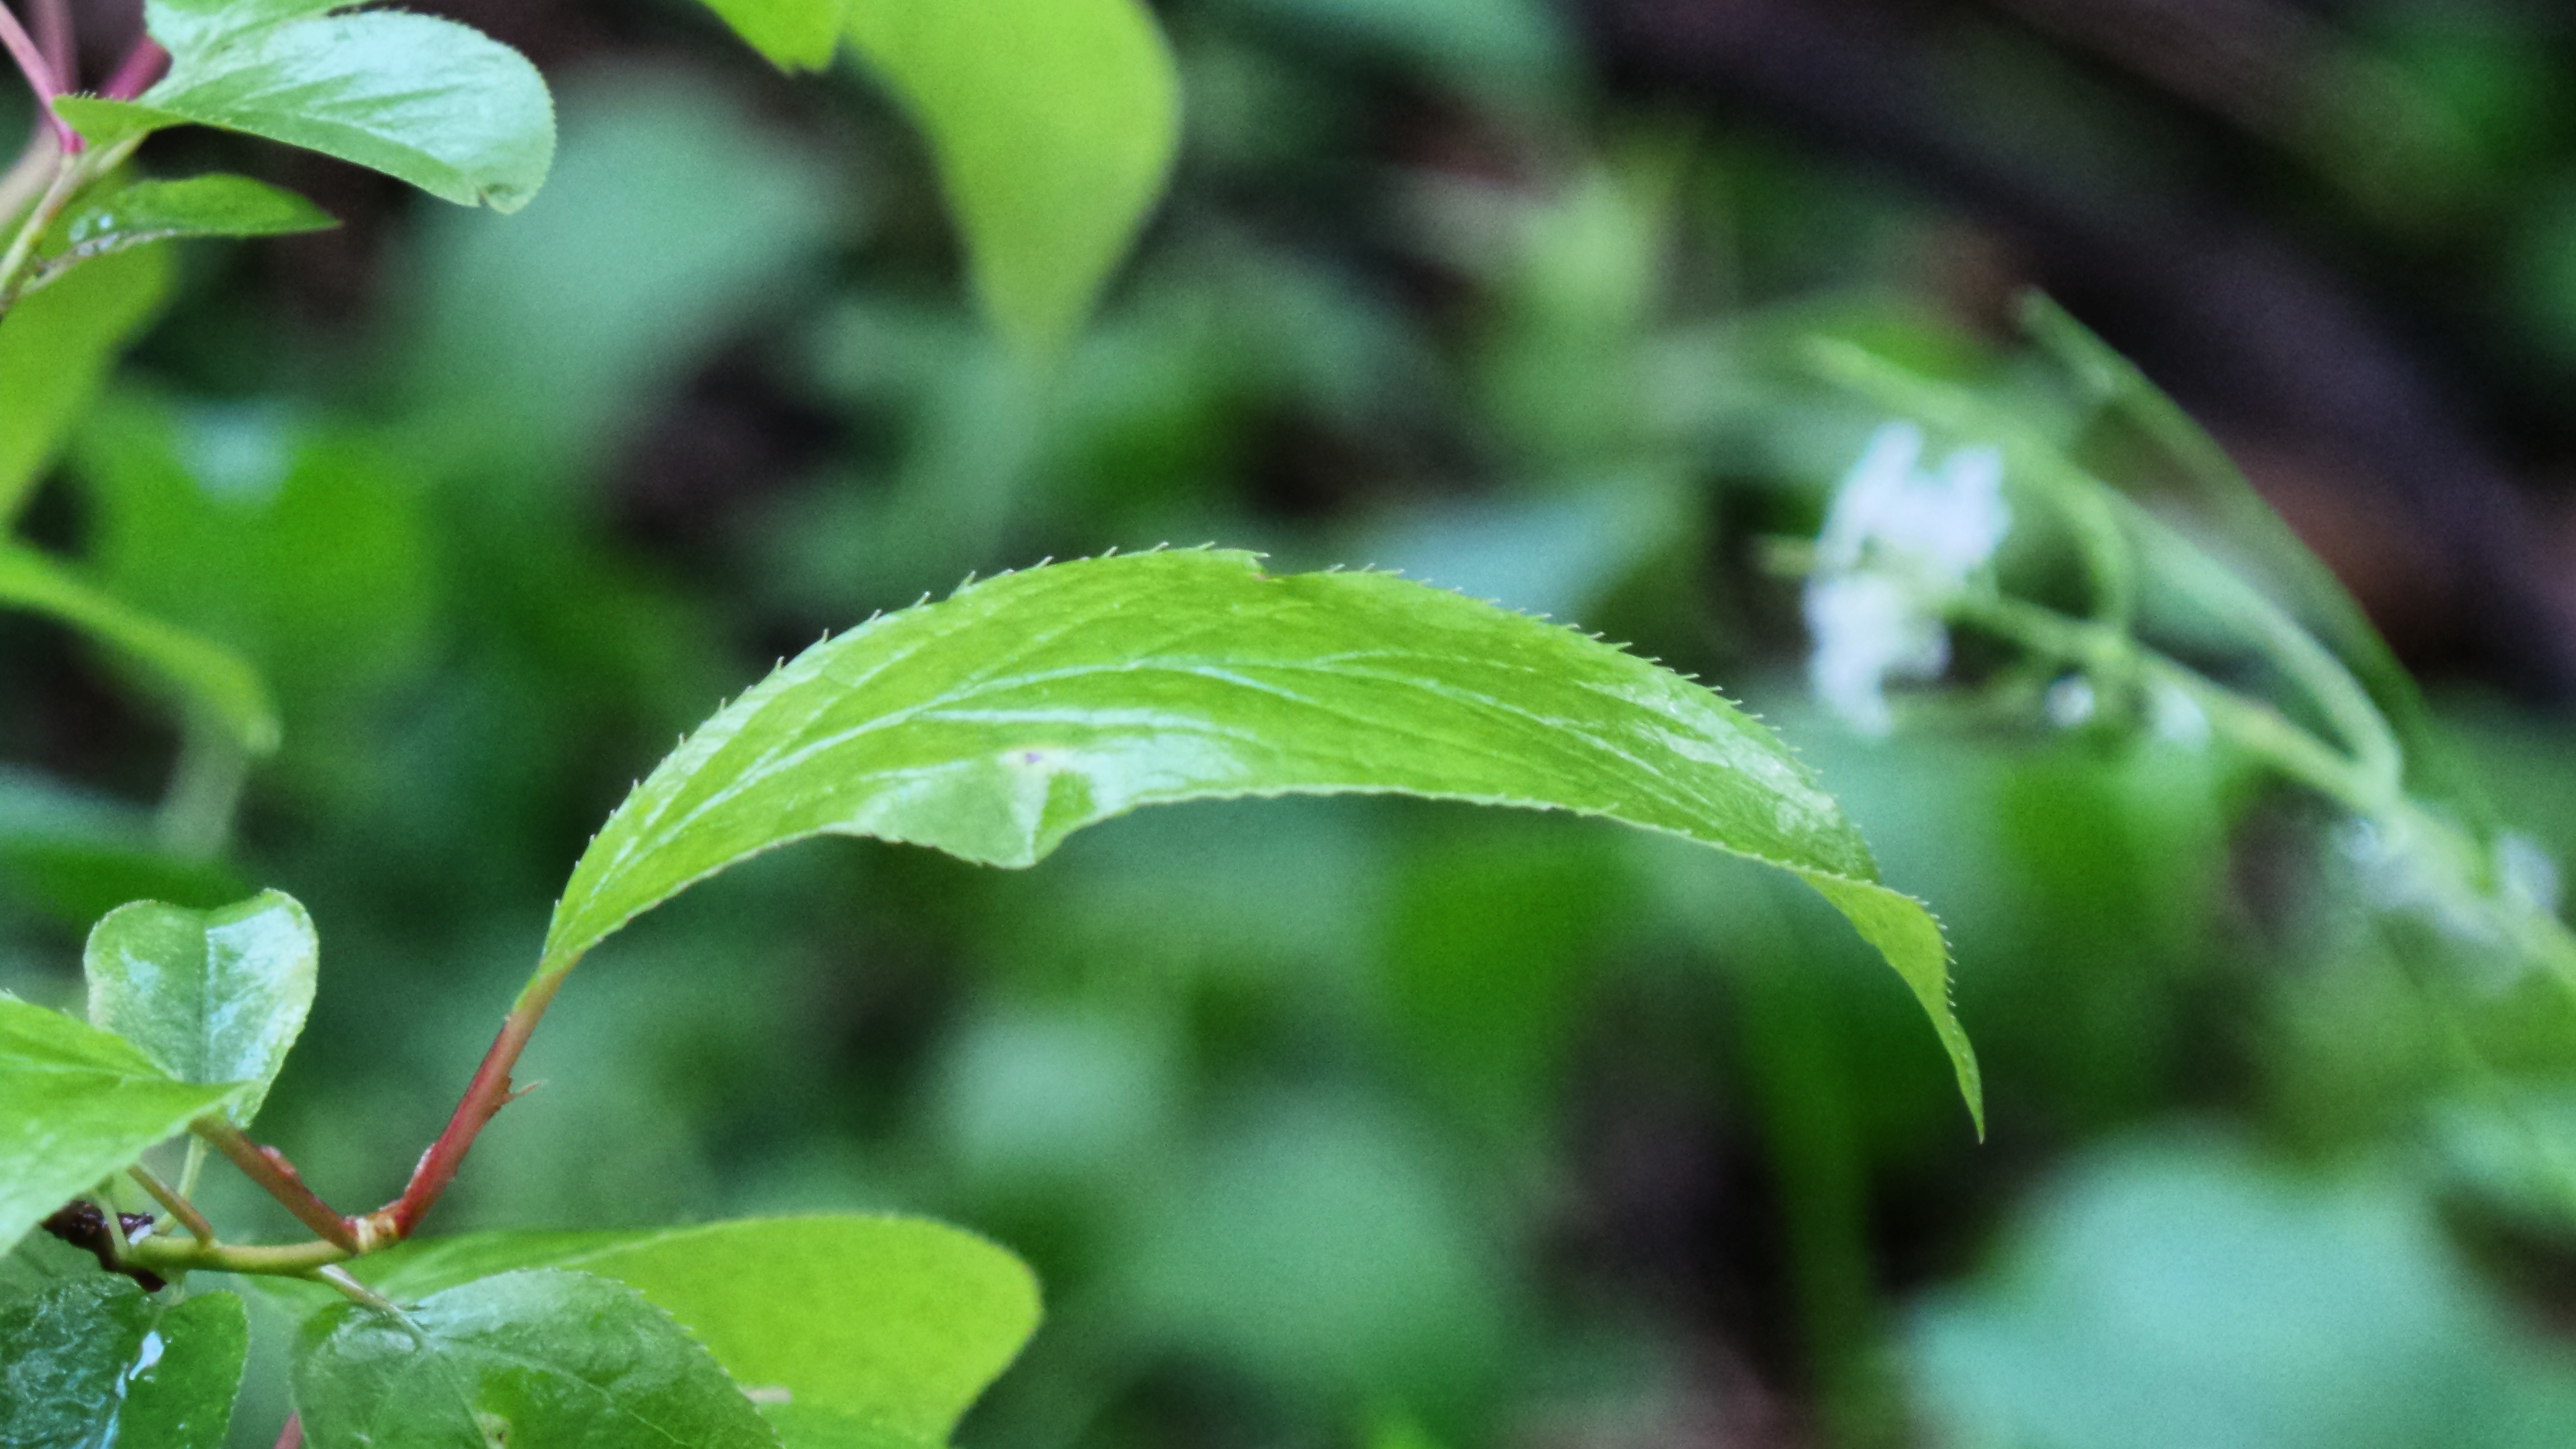
tree, nature, grass, branch, plant, leaf, flower, food, green, herb, produce, botany, flora, wildflower, close up, shrub, macro photography, flowering plant, woody plant, land plant